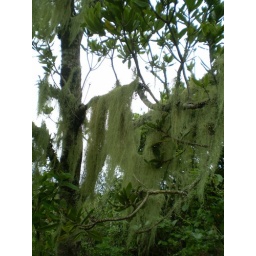
Moss hanging from a tree in the forest on Mt. Hanang